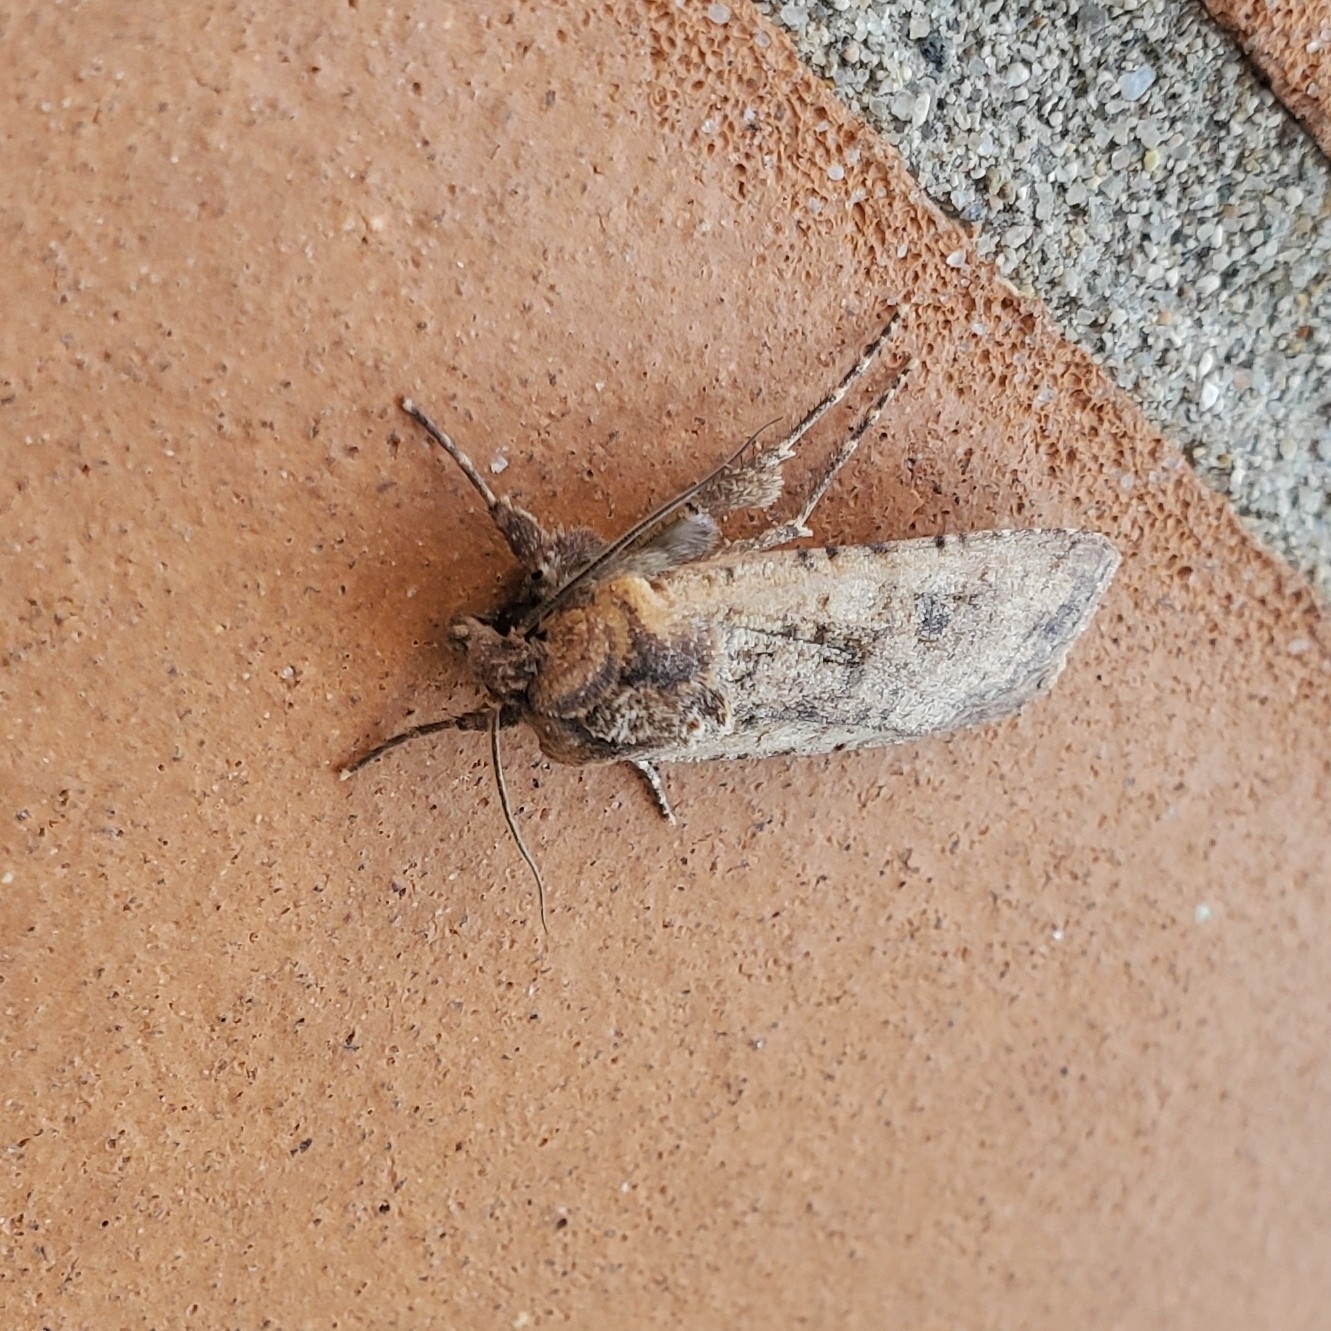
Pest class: cutworms